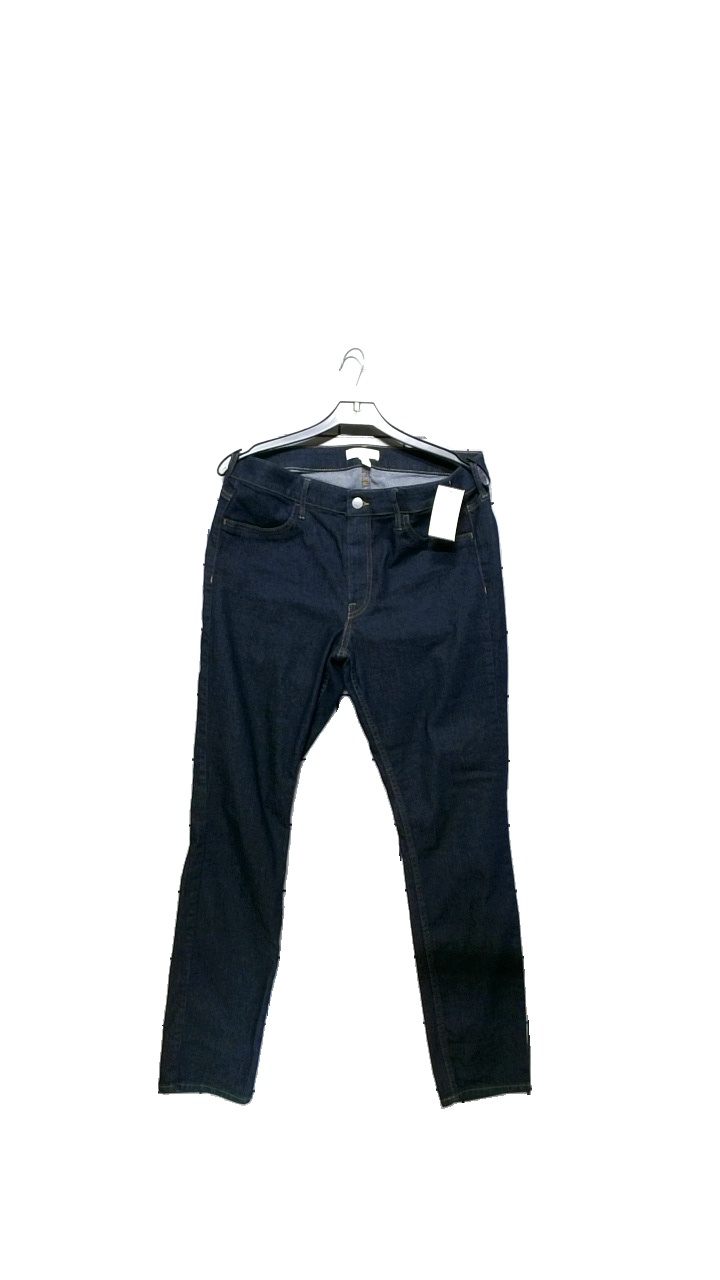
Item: Jeans (Unisex)
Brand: H&m
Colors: Blue
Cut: Regular
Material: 81% bomull 2% elasane 17%polyester
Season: All
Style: Denim
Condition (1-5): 5
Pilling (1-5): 5
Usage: Reuse
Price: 50-100